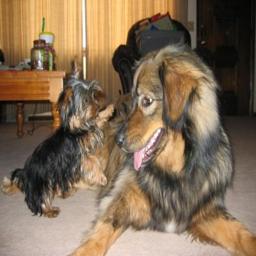
Animal: dogs